Sunset Boulevard (musical)

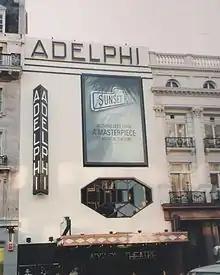
"Sunset Boulevard" at the Adelphi Theatre

The original West End production, directed by Trevor Nunn and choreographed by Bob Avian, with costumes by Anthony Powell, opened on 12 July 1993 at the Adelphi Theatre. The cast featured Patti LuPone as Norma Desmond, Kevin Anderson as Joe Gillis, Meredith Braun as Betty Schaefer, and Daniel Benzali as Max. Billy Wilder and his wife Audrey Young were joined by Nancy Olson, who had played Betty in the original film, at the opening night performance. Wilder said, "The best thing they did was leave the script alone", and praised LuPone. Reviews were mixed, according to the Associated Press (AP) review summary, quoting the AP critic, Michael Kuchwara: "Some reviewers felt Lloyd Webber took the sting out of a cynical tale. Wilder's bitter brew has been diluted. ... When LuPone is off stage, the show sags.'" Frank Rich wrote in "The New York Times":